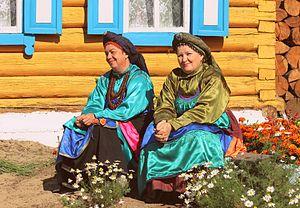
Cet article recense les pratiques inscrites au patrimoine culturel immatériel en Russie.